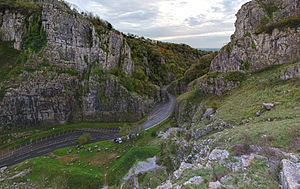
Cheddarost
Cheddar-slugten. Her modnes lokal cheddarost i en af drypstenshulerne.
Exposed limestone cliffs on either side of a road with cars on it.
Cheddarost er fremstillet af komælk. Osten har en lysebrun, tør skorpe, og dens konsistens er fast og elastisk.